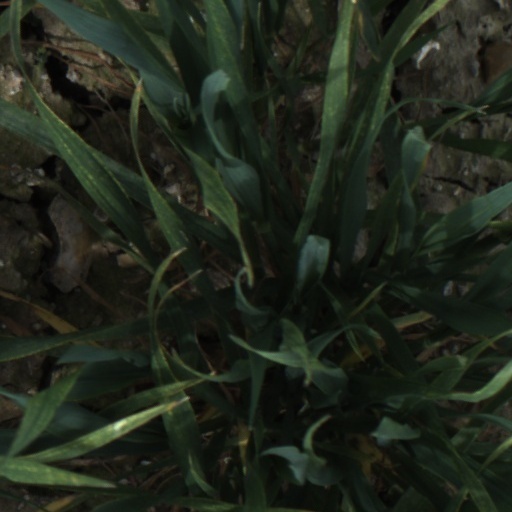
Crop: wheat